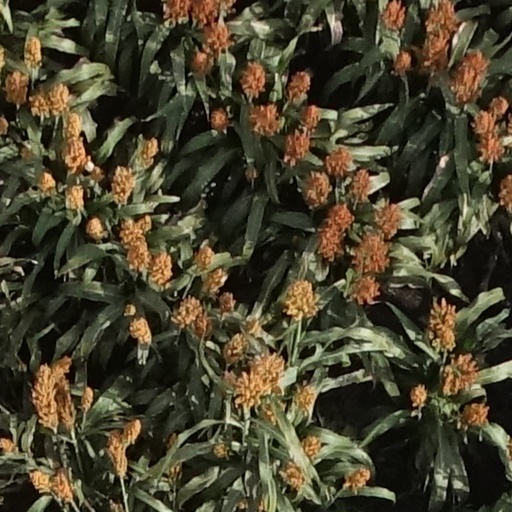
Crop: sorghum